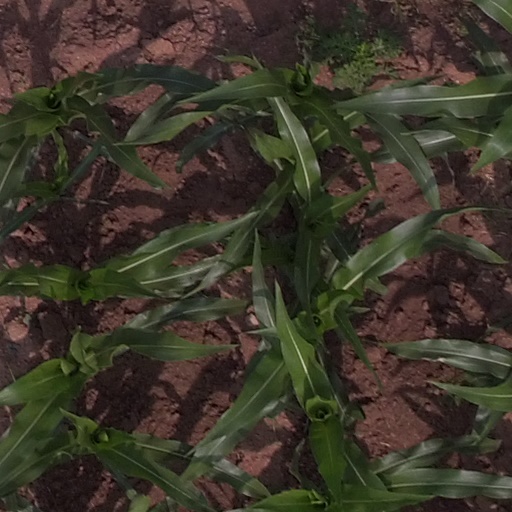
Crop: maize; corn